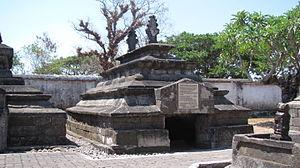
Le sultan Hasanuddin Tumenanga ri Balla'pangkana, plus simplement connu sous le nom de Sultan Hasanuddin, était un souverain du royaume de Gowa dans le sud de l'île indonésienne de Célèbes. Sous son règne, Gowa atteint son apogée, après une série de conquêtes sur les principautés voisines des pays makassar et bugis initiées par ses prédécesseurs, les premiers rois musulmans de Gowa.